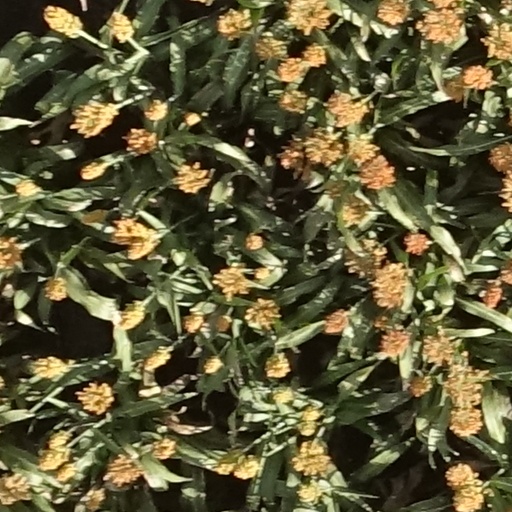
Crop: sorghum